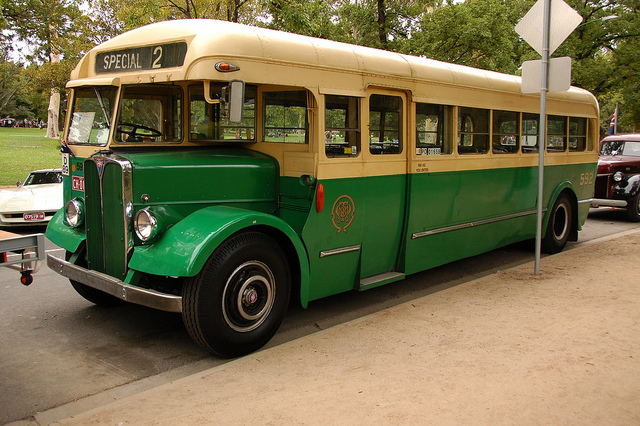
An old bus is parked on the side of the street.

The Special 2 city bus shown parked along the street.

An old, antique transit bus parked at a stop.

An old bus is parked along the side of a street.

A green and beige bus in front of a red car is parked next to a sign.